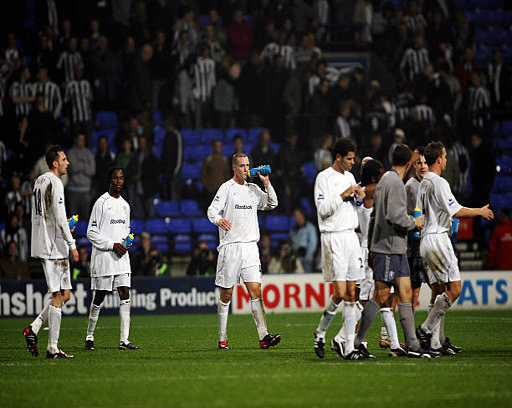
players gather together after the match at the stadium .